Kushimoto Turkish Memorial and Museum

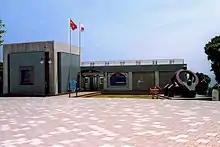
Museum building at the Kushimoto Turkish Memorial and Museum.

A museum was established near the memorial in cooperation with the Kushimoto Municipality and the Turkish Embassy in Japan. It was opened on December 14, 1974.